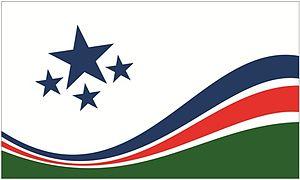
Cet article décrit une liste de drapeaux représentant la Croix du Sud sur leur dessin.